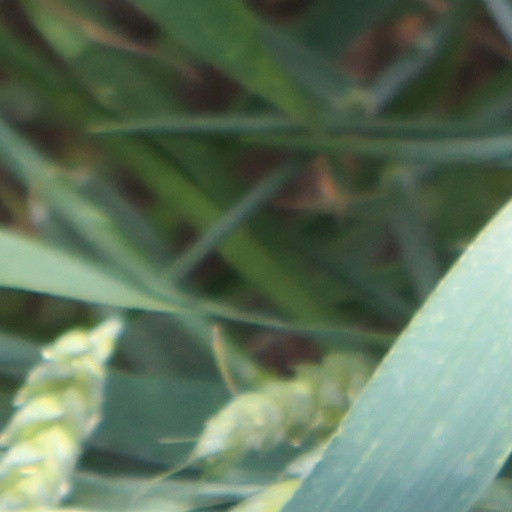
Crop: wheat